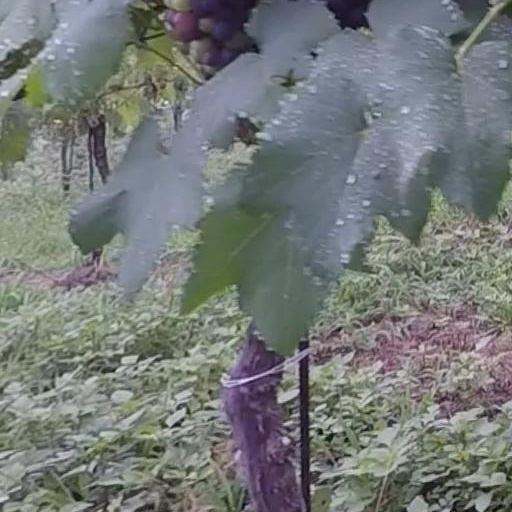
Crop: grape